Catholic Church in Croatia

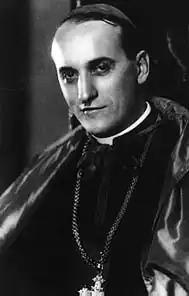
Archbishop Aloysius Stepinac "in 1941 had welcomed Croat independence (in form of NDH), subsequently condemned Croat atrocities against both Serbs and Jews"

In the period of East–West Schism (1054), Croatian kings Stephen I (1030–1058/1060) and Peter Krešimir IV (1058–1074) confirmed allegiance and support to the reforms of the Holy See. King Demetrius Zvonimir was crowned on 8 October 1075/76 at Salona in the Basilica of Saint Peter and Moses (known today as the Hollow Church) by Gebizon, a representative of Pope Gregory VII. He was granted the royal title by Gregory after pledging "Peter's Pence" to the Pope, and took an oath of allegiance to Pope, by which he promised his support in the implementations of the Church reforms in Croatia. After the Papal legate crowned him, Zvonimir gave the Benedictine monastery of Saint Gregory in Vrana to the Pope as a sign of loyalty and as an accommodation for papal legates coming to Croatia.